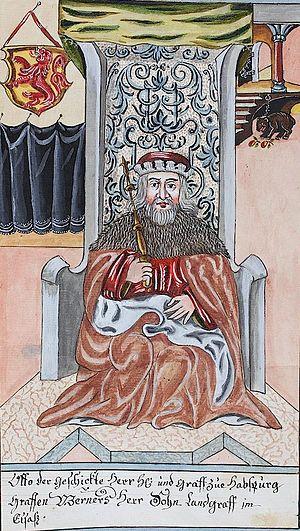
Otton II, dit le Docte, comte de Habsbourg est né en 1057. À partir de 1090, il est également comte de Sundgau.